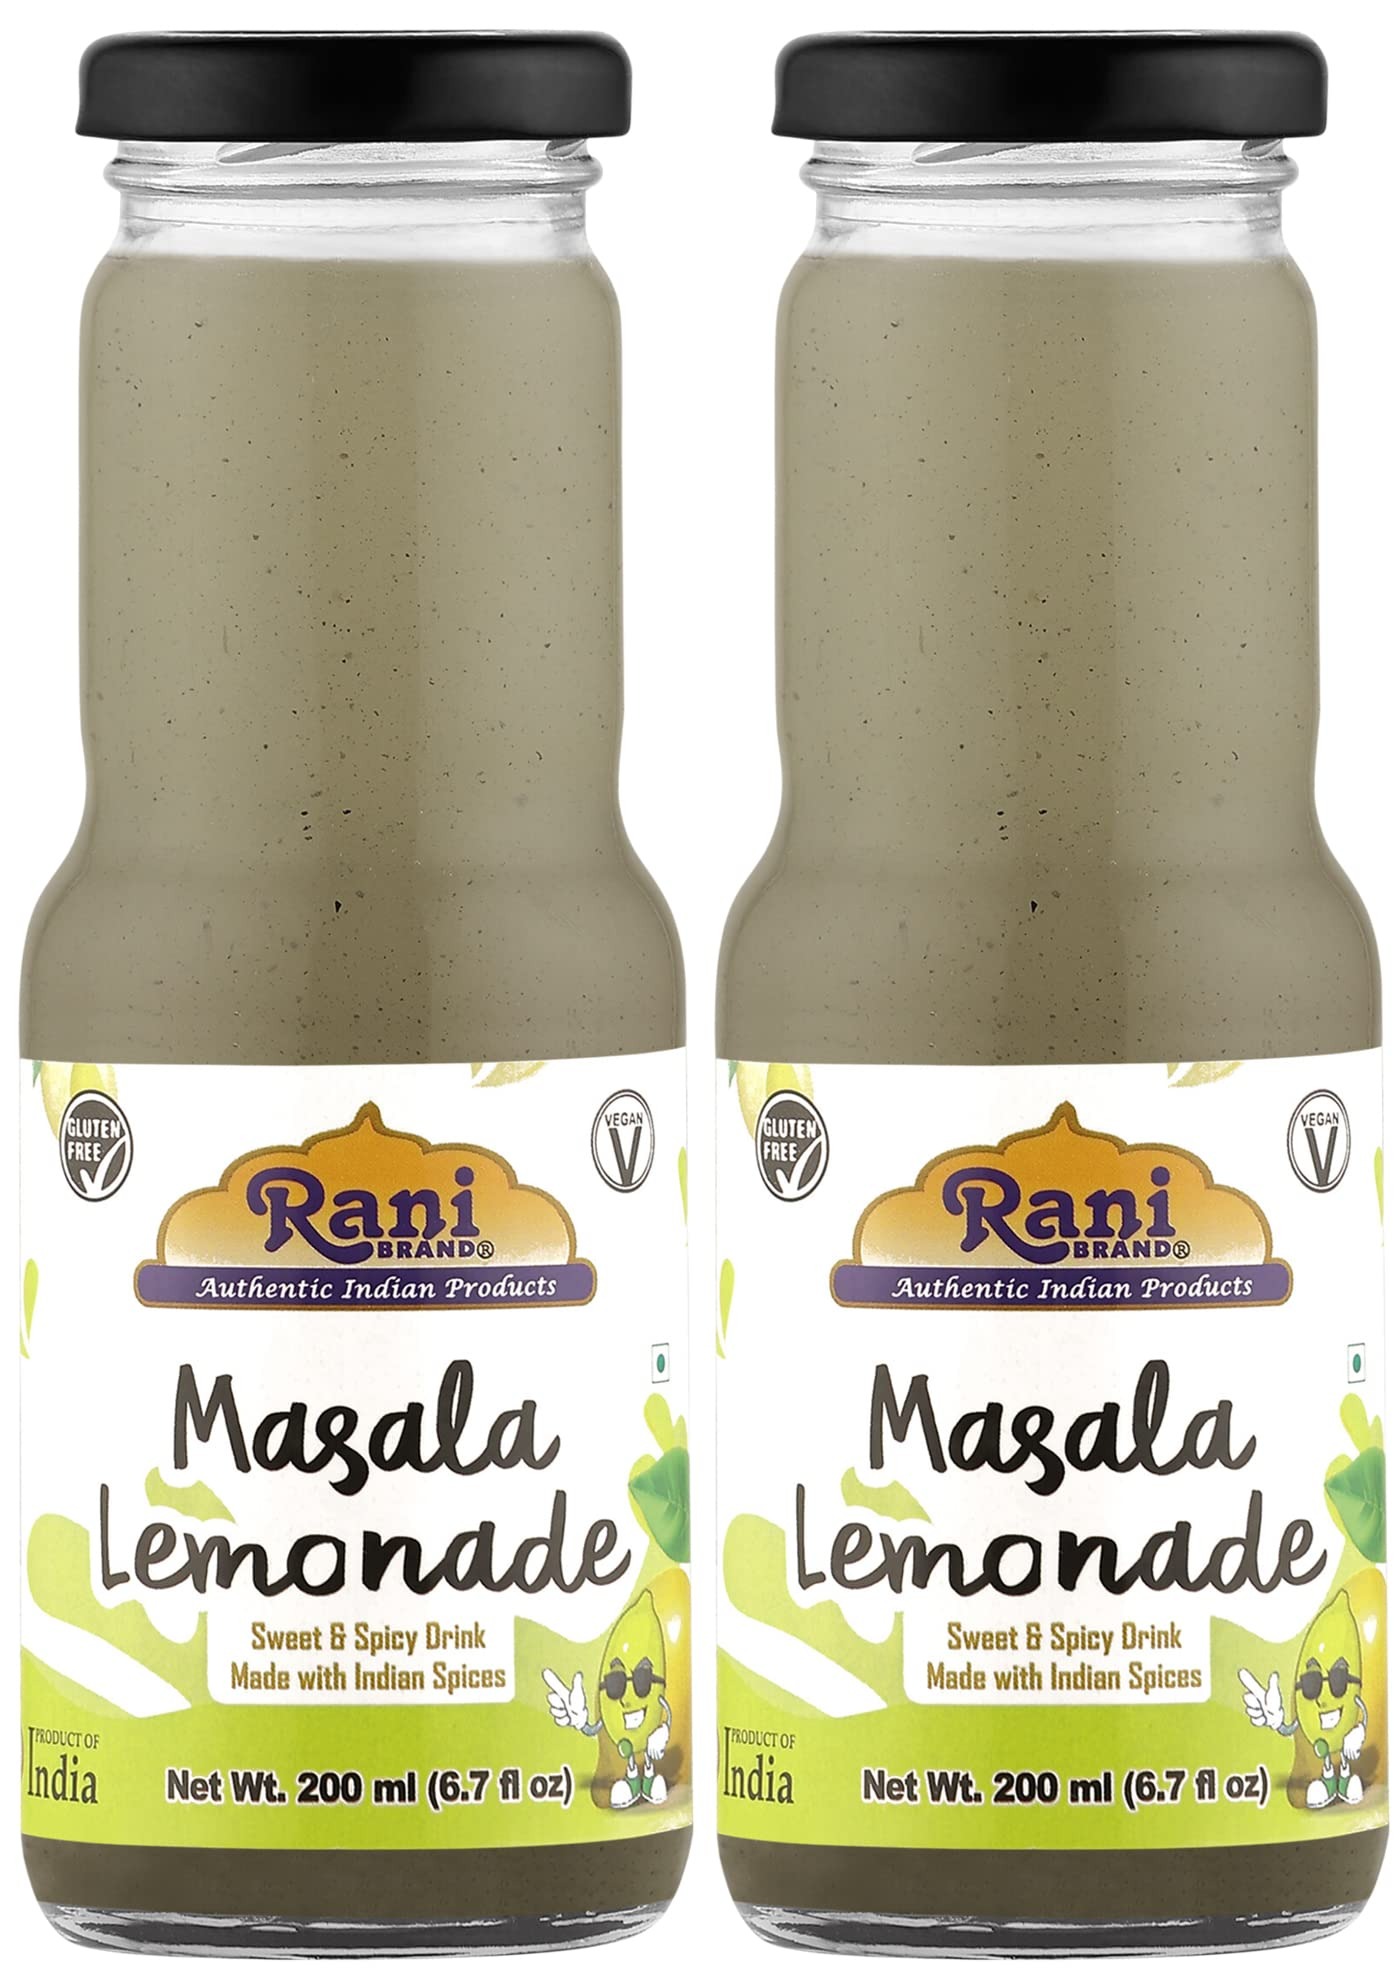
Item Name: Rani Masala Lemonade 6.7 fl oz (200 ml) Glass Bottle, Pack of 2 ~ Indian Fruit Beverage | Vegan | Gluten Free | NON-GMO | Indian Origin
Bullet Point 1: You'll LOVE our Masala Lemonade by Rani Brand--Here's Why:
Bullet Point 2: 🍹PACK OF 2! Gluten Free, Non-GMO, Vegan and 100% delicious!
Bullet Point 3: 🍹Great Taste! Serve this healthy and delicious Fruit Beverage as a refreshing cold drink during the summer months.
Bullet Point 4: 🍹Comes in a reclosable Glass Bottle to preserve the quality and flavor of the beverage. Rani is a USA based company selling spices for over 40 years, buy with confidence!
Bullet Point 5: 🍹Net Wt. 6.7 fl oz (200 ml) x PACK OF 2, Authentic Indian Product (Product of India)
Product Description: Masala lemonade is a popular Indian beverage that is a spiced version of lemonade. It is made by combining freshly squeezed lemon juice with water and adding a blend of spices, such as cumin, black salt and other spices. Sugar or honey is then added to sweeten the drink to taste. The beverage has a tangy, spicy, and slightly sweet flavor, and is typically served chilled over ice. Masala lemonade is a refreshing drink that is popular in India, especially during the hot summer months, and is often sold by street vendors and at restaurants and cafes.
Value: 13.4
Unit: Fl Oz

Price: 11.49